Sneaky Pete Kleinow

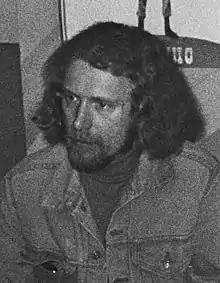
Kleinow in 1970

Peter E. "Sneaky Pete" Kleinow (August 20, 1934 – January 6, 2007) was an American country-rock musician and animator. He was a member of the band the Flying Burrito Brothers, and worked extensively as a session musician, playing pedal steel guitar for Joan Baez, Jackson Browne, The Byrds, Leonard Cohen, Joe Cocker, Rita Coolidge, Eagles, The Everly Brothers, Ringo Starr, John Lennon, The Steve Miller Band, Joni Mitchell, The Rolling Stones, Stevie Wonder, Spencer Davis, Little Richard, Linda Ronstadt, Jimmie Spheeris and many others. He is a member of the Steel Guitar Hall of Fame.